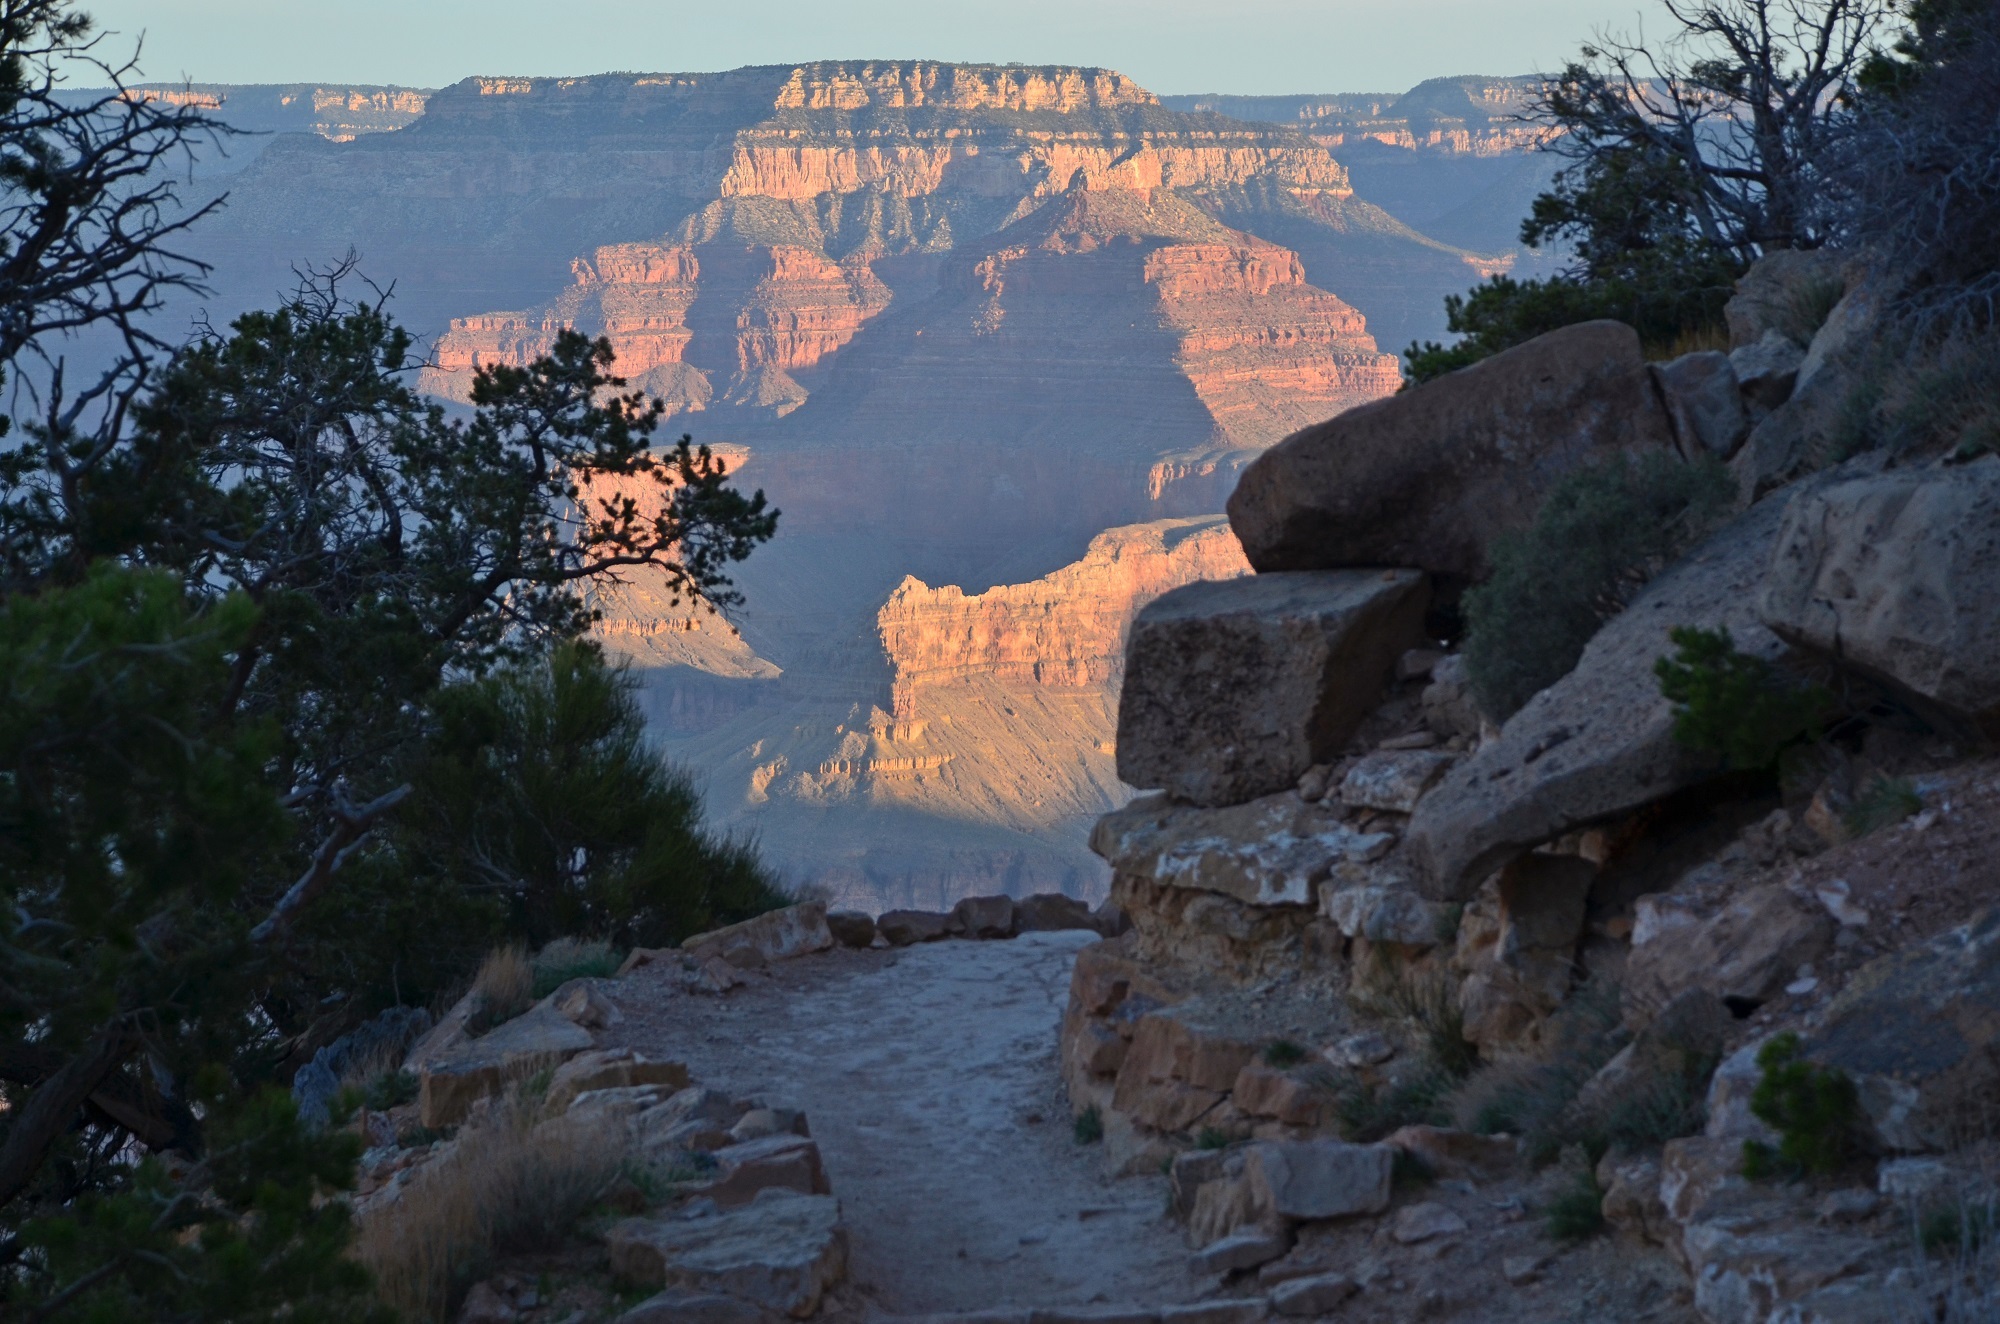
landscape, coast, rock, wilderness, mountain, river, valley, stone, formation, cliff, scenic, natural, park, usa, canyon, grand canyon, terrain, national park, erosion, arizona, outdoors, geology, wadi, landform, geographical feature